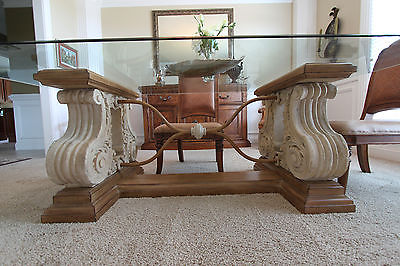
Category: table